Francesca Michielin

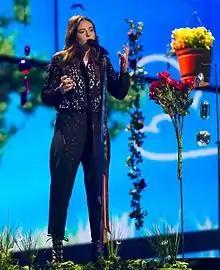
Michielin performing "No Degree of Separation" during rehearsals for the Eurovision Song Contest 2016

In April 2014, Michielin confirmed she was working on new material. The single "L'amore esiste", produced by Fortunato Zampaglione and Michele Canova, was released on 6 March 2015, ahead of her second studio album, "di20". The song achieved commercial success, entering the top ten of the Italian FIMI Top Digital chart, and receiving the Lunezia Pop Award.